Johnny Thunder

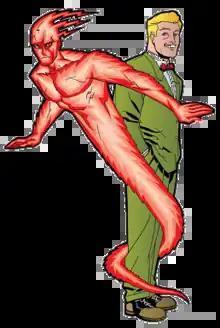
Johnny Thunder (right) and Thunderbolt (left) as they appeared on the cover of "All-American Comics" #1 (May 1999). Art by Dave Johnson.

Johnny Thunder is the name of three superheroes appearing in comics published by DC Comics. A fourth character has the variant name Jonni Thunder.